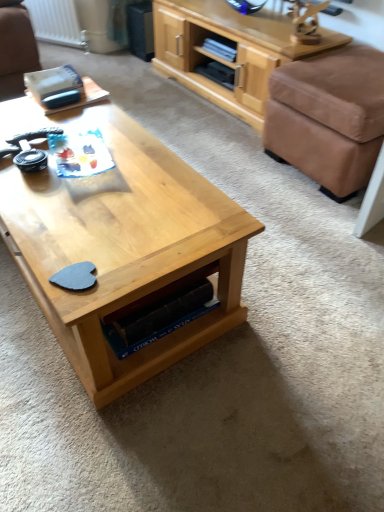
Question: From a real-world perspective, locate the radiator directly beneath the brown fabric ottoman at right. Your answer should be formatted as a tuple, i.e. [(x, y)], where the tuple contains the x and y coordinates of a point satisfying the conditions above. The coordinates should be between 0 and 1, indicating the normalized pixel location of the point.
Answer: [(0.146, 0.043)]